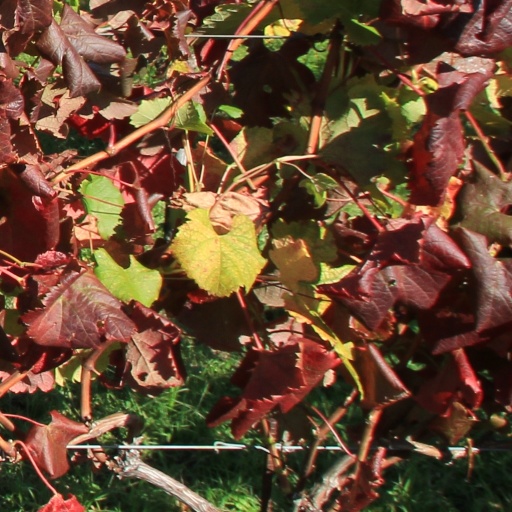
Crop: grape